Pleistos

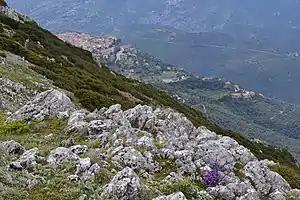
Arachova and the upper Pleistos valley, seen from the slopes of Parnassus.

The true sources of the water in the upper Pleistos are the numerous springs that exude from the base of the north scarp, and waterfalls that pour over it. The scarp is after all the flank of Parnassos. Some ground water must be seeping from it continually as though it were a sieve. This water in all the cracks breaks out rocks by freezing and thawing, while in the soil of the scree it contributes to the fluidity, making landslides more likely. Rockfalls and mudslides are common along the valley, making protection by steel mesh fences a necessity in places, and closing some features of Delphi to the public. Earthquakes, which render the soil momentarily into a fluid, are all the more devastating. Buildings destroyed by them are likely to fall down the scree into the Pleistos.